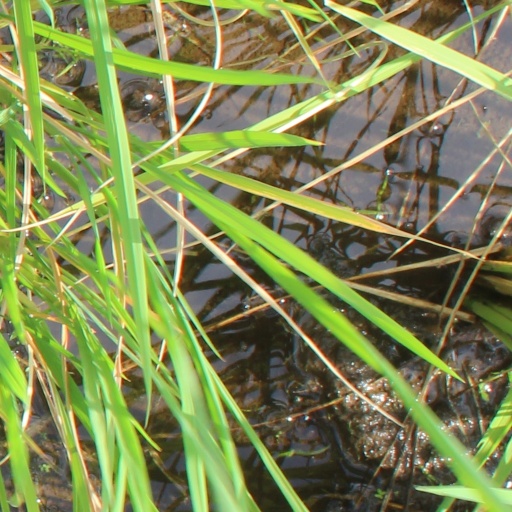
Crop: rice